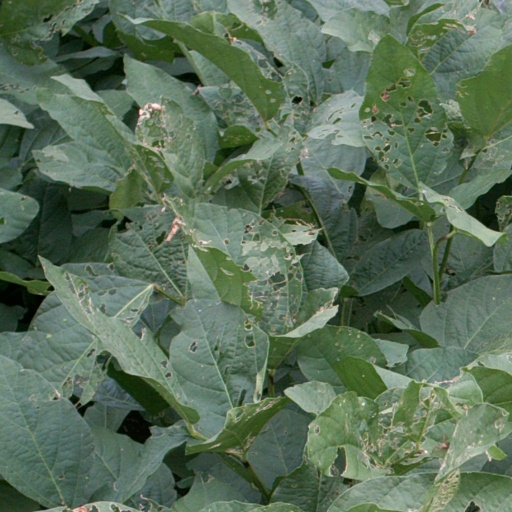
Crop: soybean